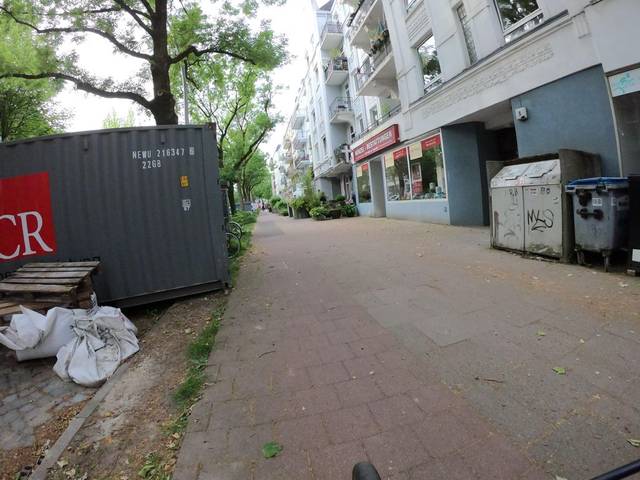
Region: Germany
Coordinates: 53.578, 9.941